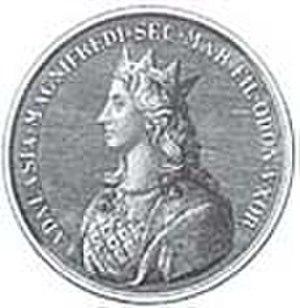
Oddon — Othon de Maurienne, voire selon l'usage dit de Savoie, né vers 1023, probablement au château de Charbonnières et mort vers 1060, est le troisième comte en Maurienne, également seigneur du Bugey, d'Aoste et du Chablais, fils du comte Humbert, dit aux-Blanches-Mains.